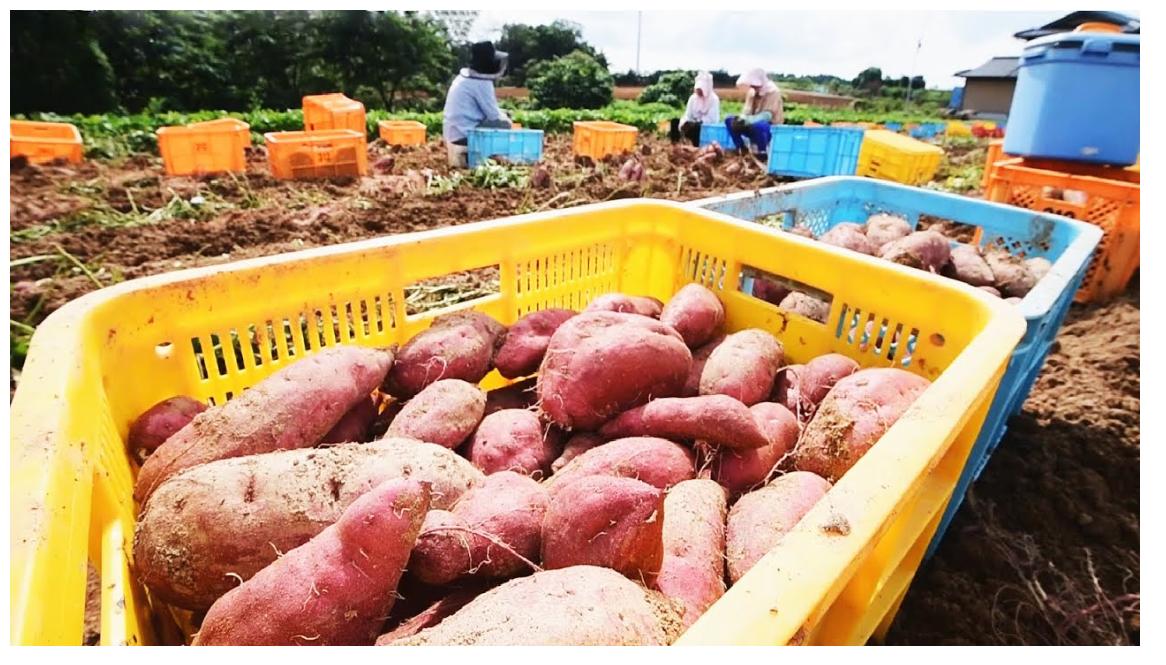
Wafanyabiashara watatu wakiwa wamekaa katikati ya shamba, huku wakiendelea na shughuli za uvunaji na upangaji wa zao la biashara aina ya viazi vyekundu, vilivyohifadhiwa ndani ya masanduku ya plastiki yenye rangi ya njano, samawati na machungwa.